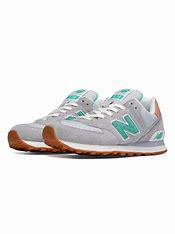
Brand: New
Model: Balance WL574